Vampires vs. Zombies

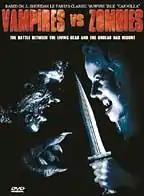
DVD cover

Vampires vs. Zombies is a 2004 American independent horror film loosely based upon J. Sheridan Le Fanu's classic 1872 novel "Carmilla". Unlike Le Fanu's story, however, most of the action in the film takes place inside a car. The title and cover artwork were obviously inspired by the then-current horror film "Freddy vs. Jason", but the movie itself bears less resemblance to this counterpart compared to other, more blatant Asylum mockbusters. The movie was originally titled "Vampires vs. Zombies", but it has since then been changed to Carmilla, the Lesbian Vampire. Vince D'Amato is the director and screenwriter of this film.